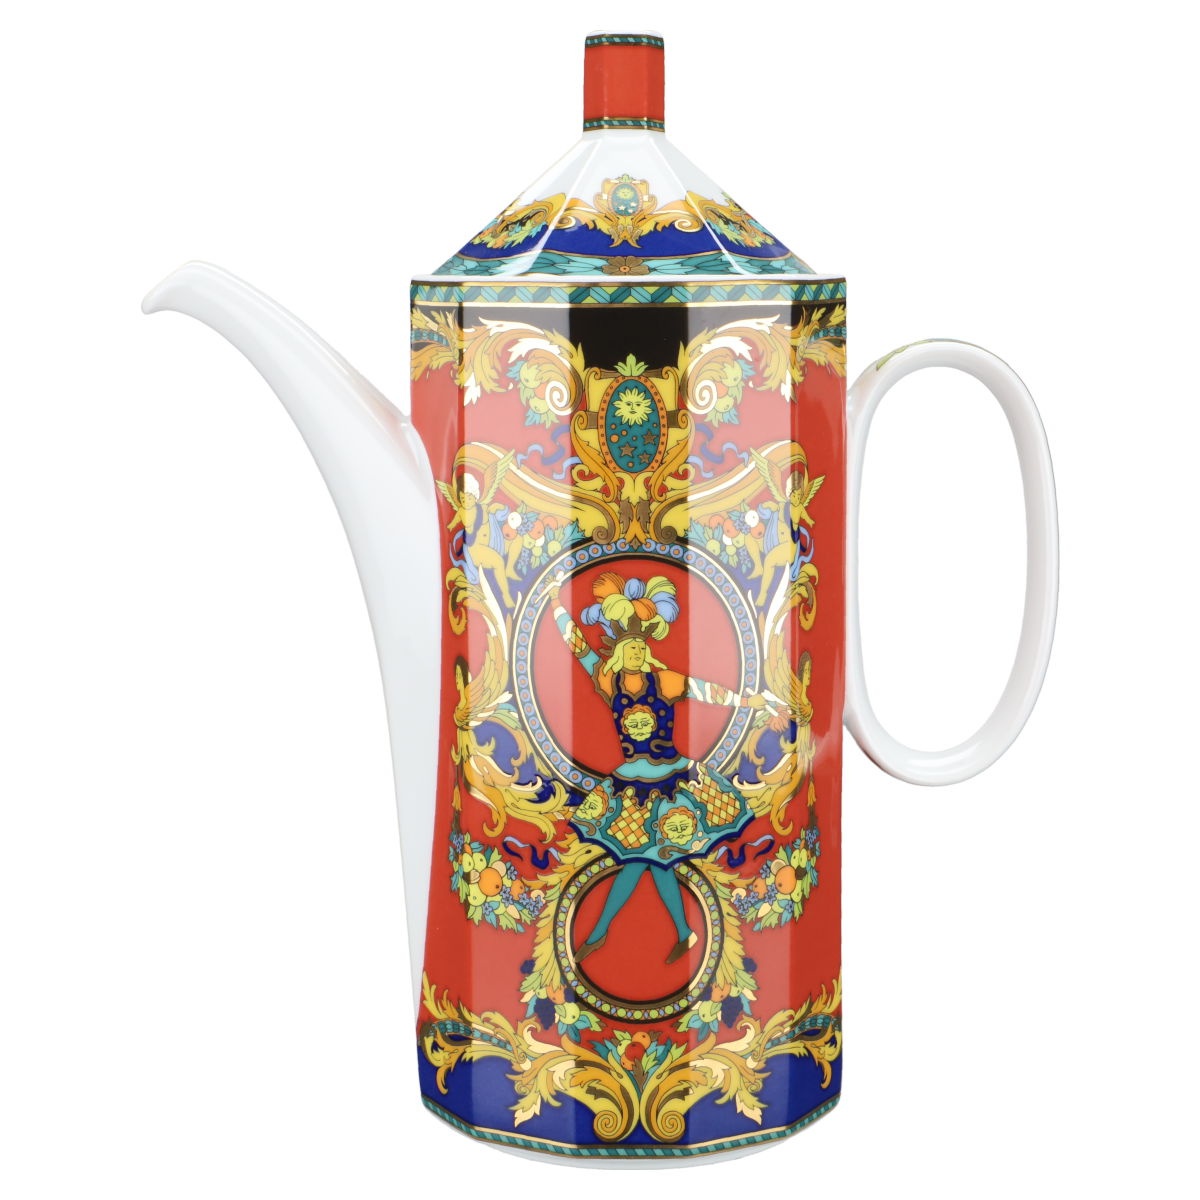
Kaffeekanne
Le Roi Soleil
Brand: Rosenthal
Category: Home & Garden > Kitchen & Dining > Tableware > Coffee Servers & Teapots > Coffee Servers